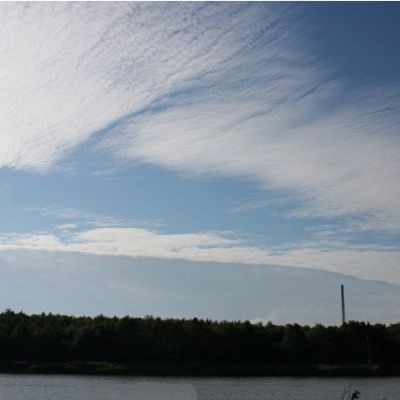
Cloud type: Cirrocumulus (Cc)